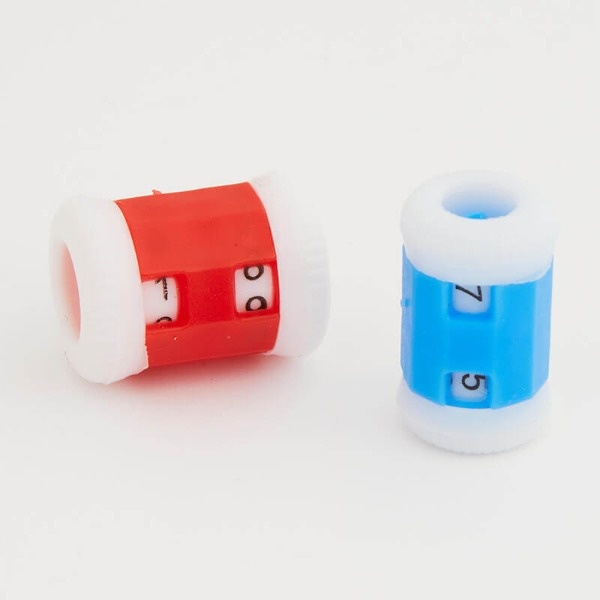
Row Counter set of 2 - KnitPro
Our row counter is perfect for counting rows and counting stitch pattern repetitions, or for counting increases or decreases of the number of stitches in consecutive rows. A great help through every project and comes in two sizes (Small & Large) in attractive bright red and blue colour .
Brand: KnitPro
Category: Arts & Entertainment > Hobbies & Creative Arts > Arts & Crafts > Art & Crafting Tools > Craft Measuring & Marking Tools > Stitch Markers & Counters > Row Markers & Counters